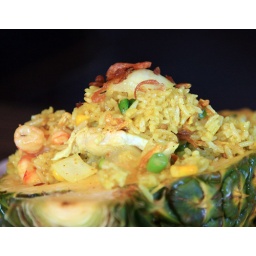
Seafood and chicken fried rice in pineapple boat